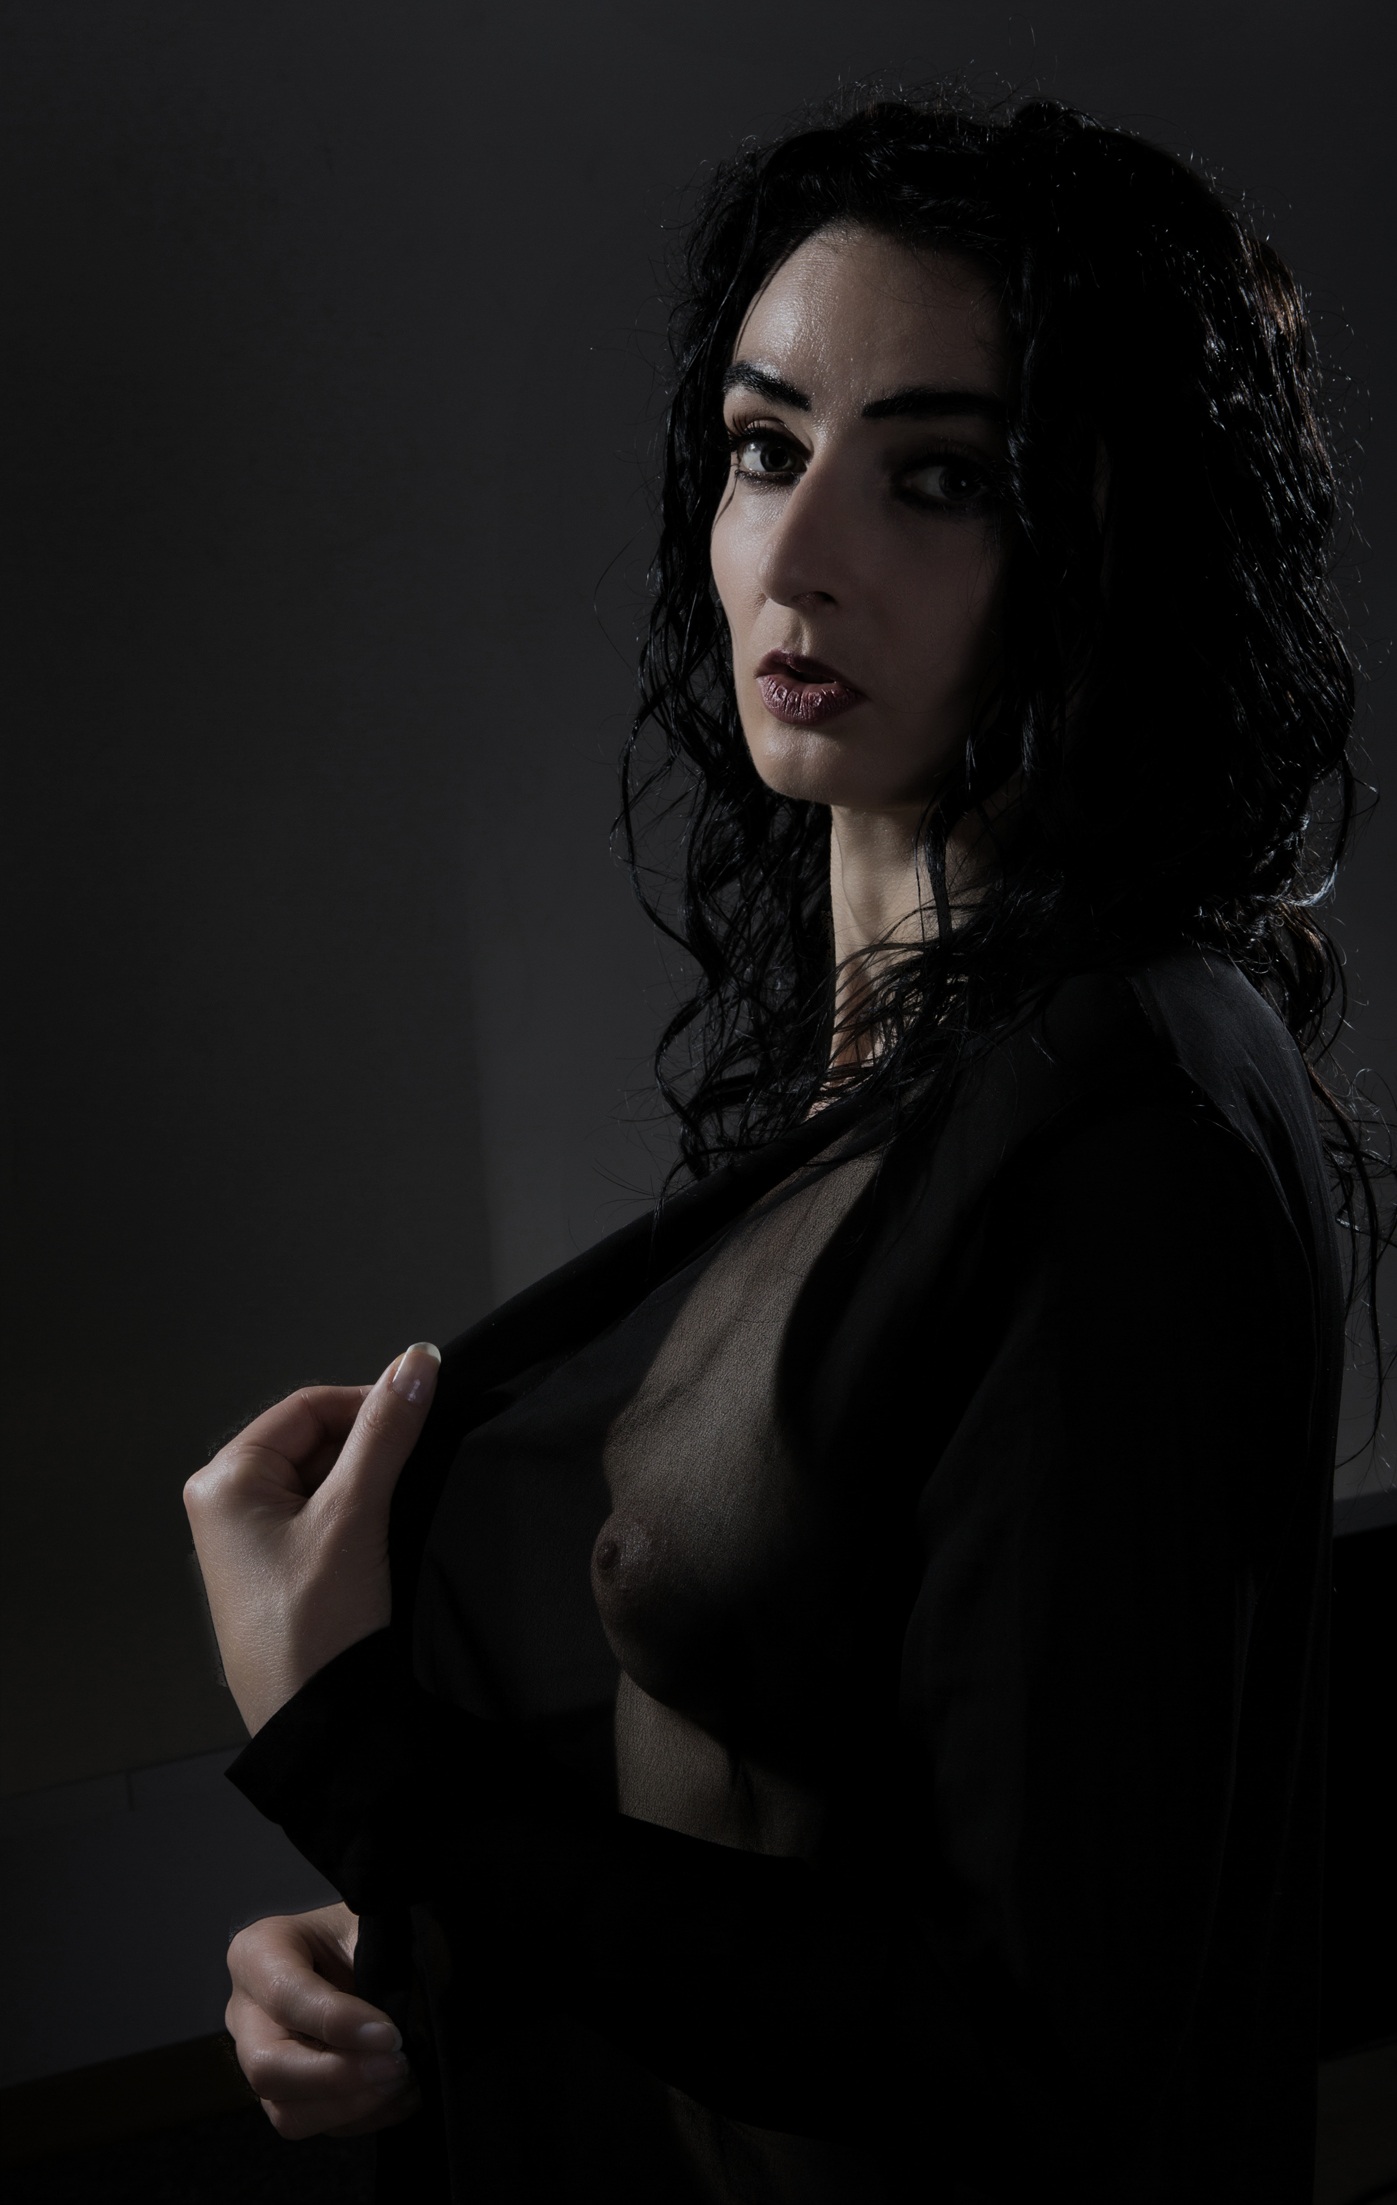
black and white, girl, woman, photography, portrait, model, sitting, studio, human, darkness, fashion, black, monochrome, lady, glasses, beauty, beautiful, sexy, pretty, naked, femininity, act, erotic, sensual, young girl, photo shoot, breasts, nudes, monochrome photography, portrait photography, film noir, human positions, art model, goth subculture